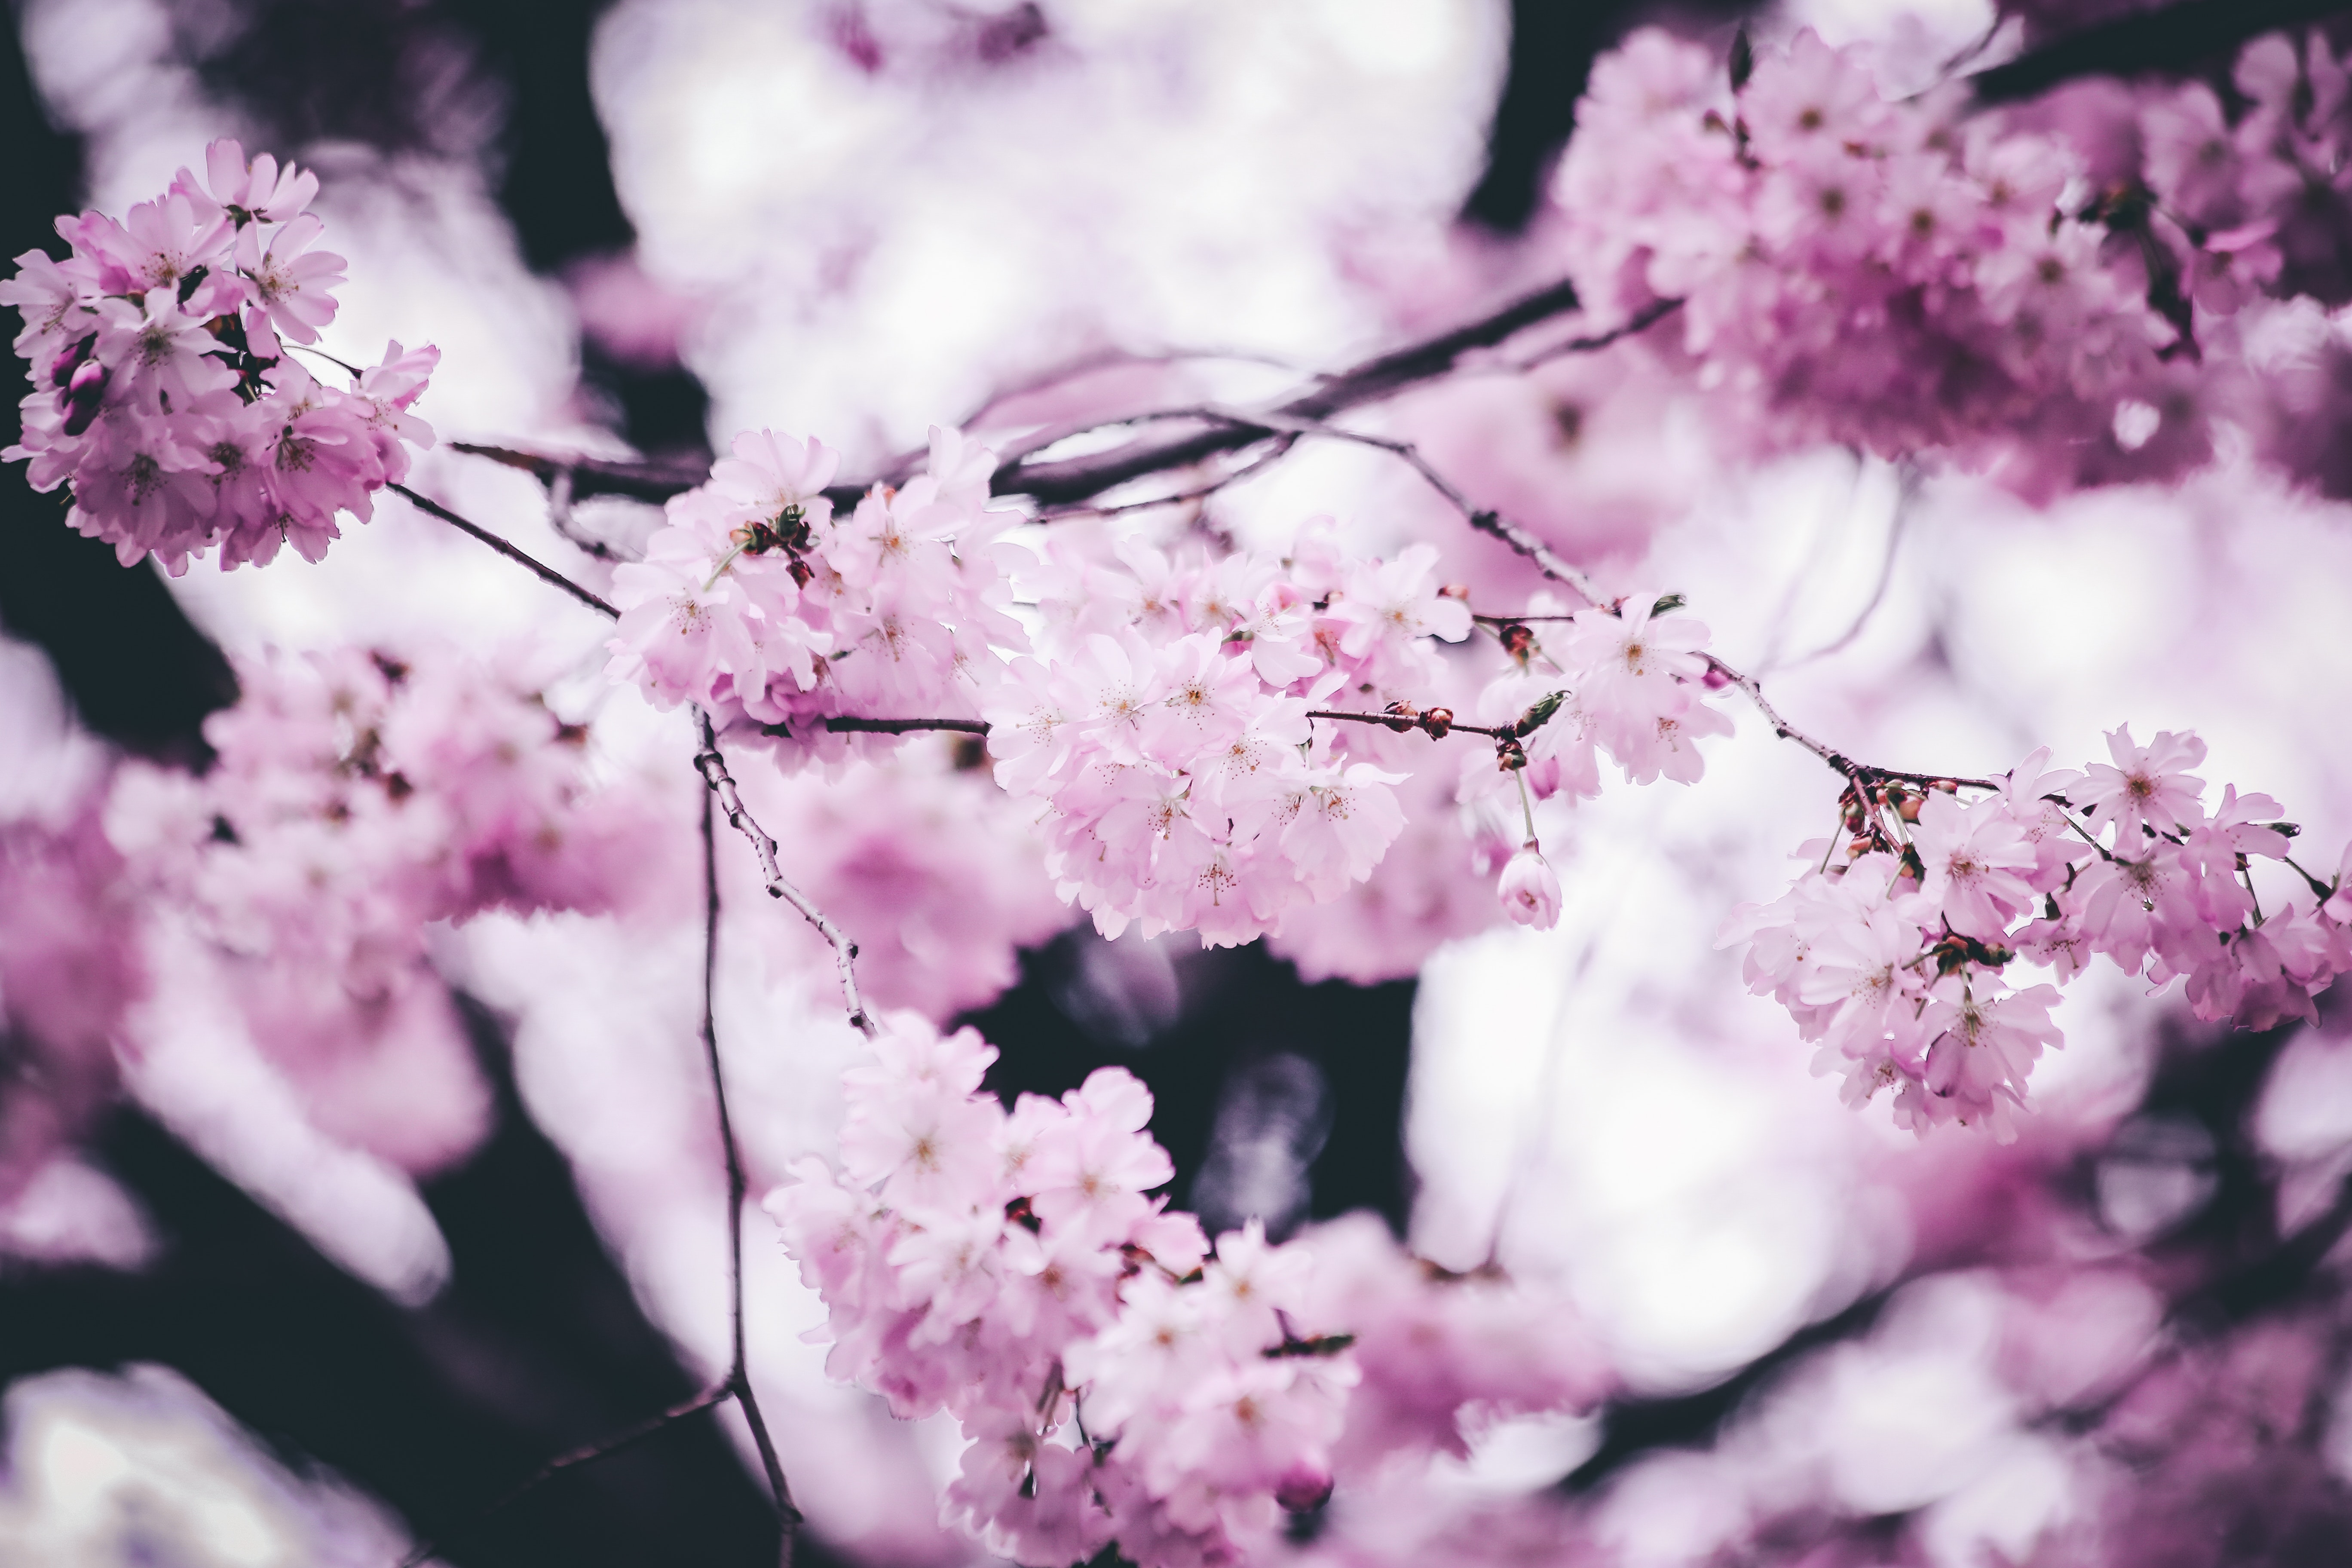
flower, pink, lilac, spring, purple, blossom, branch, plant, violet, tree, botany, cherry blossom, petal, Colorfulness, flowering plant, stock photography, photography, twig, black and white, wildflower, still life photography